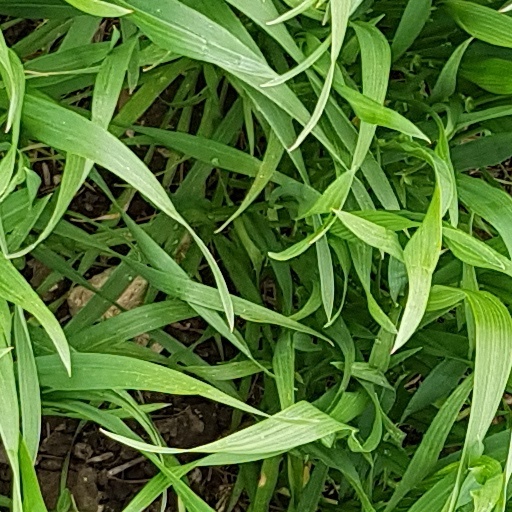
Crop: wheat